The Embalmer (manga)

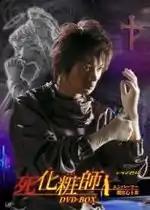
Cover of the "Shigeshōshi" boxset featuring Masato Wada as Shinjyurou

Shodensha magazine "Feel Young" announced in its September 2008 issue that "The Embalmer" would be adapted into a 12-episode live-action drama called . The series was aired on TV Tokyo's "Drama 24" segment on Friday nights, as well as Aichi Television Broadcasting and TVQ Kyūshū. "Shigeshōshi" ran from October 5, 2007 to December 21, 2007. The show began being broadcast again on July 1, 2009. The film used several props with American themes because the main character had studied at an American university; these included doughnut boxes and sneakers with American dollar and New York prints. Filming took place at various locations, including a church and a coast at Miura. Due to a typhoon, seaweed and driftwood had to be cleaned off the beach before shooting began. The song by Yorico was "Shigeshōshi"'s main theme, and by Super Flying Boy was the opening theme.